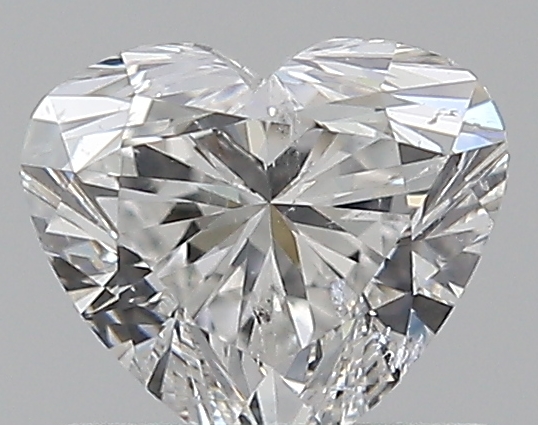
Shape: heart
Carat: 0.7
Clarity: SI2
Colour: F
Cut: EX
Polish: EX
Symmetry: EX
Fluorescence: N
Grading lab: GIA
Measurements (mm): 5.32 x 6.05 x 3.66